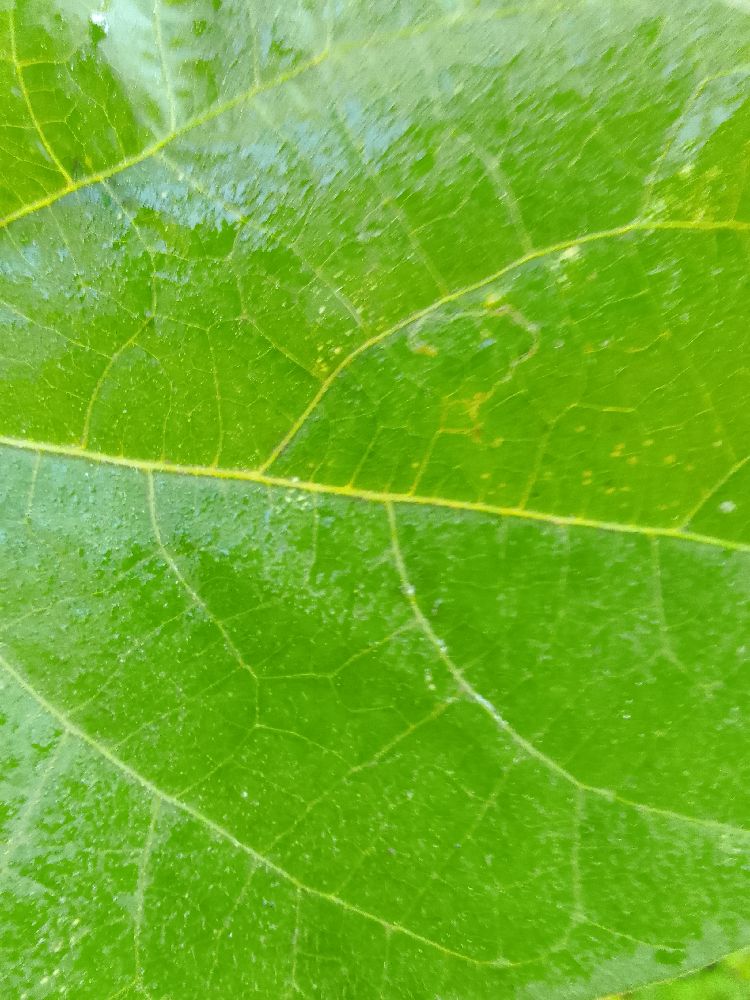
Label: healthy